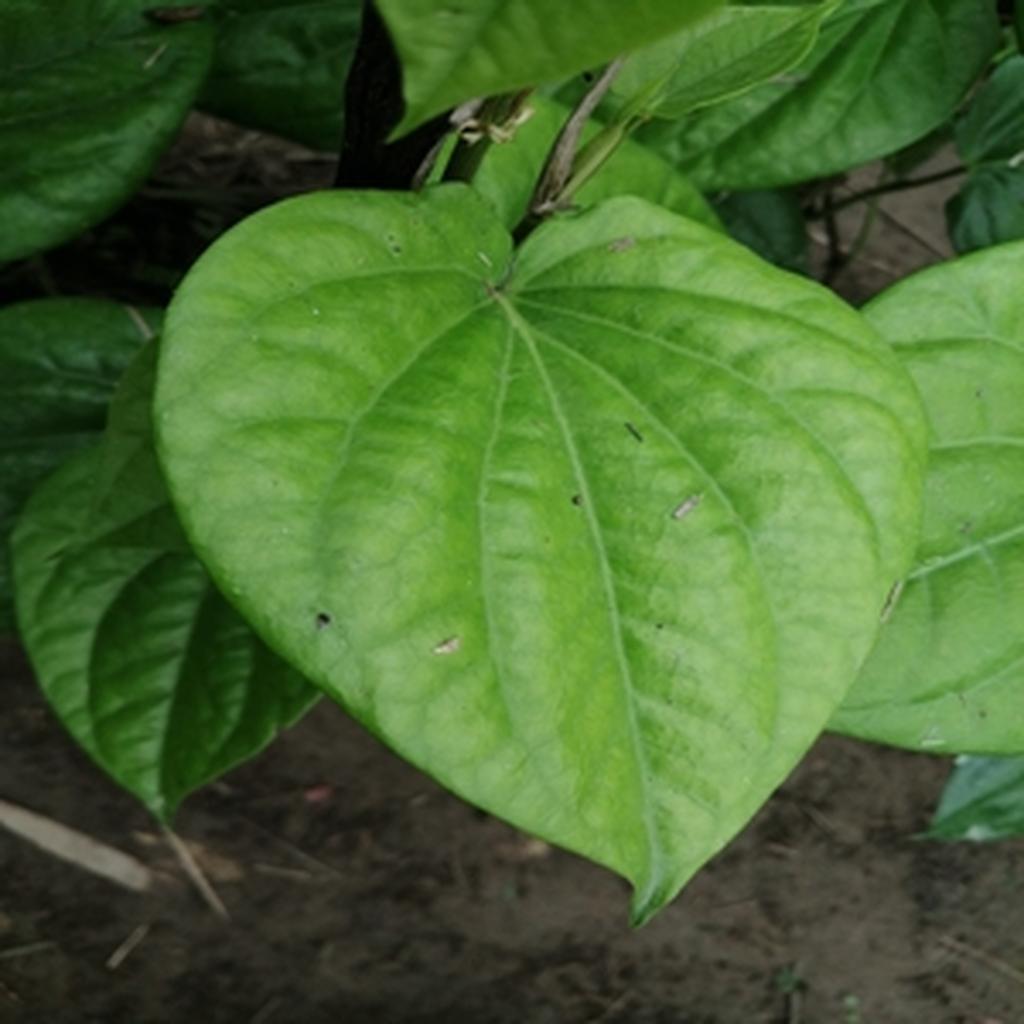
Label: Healthy_Leaf